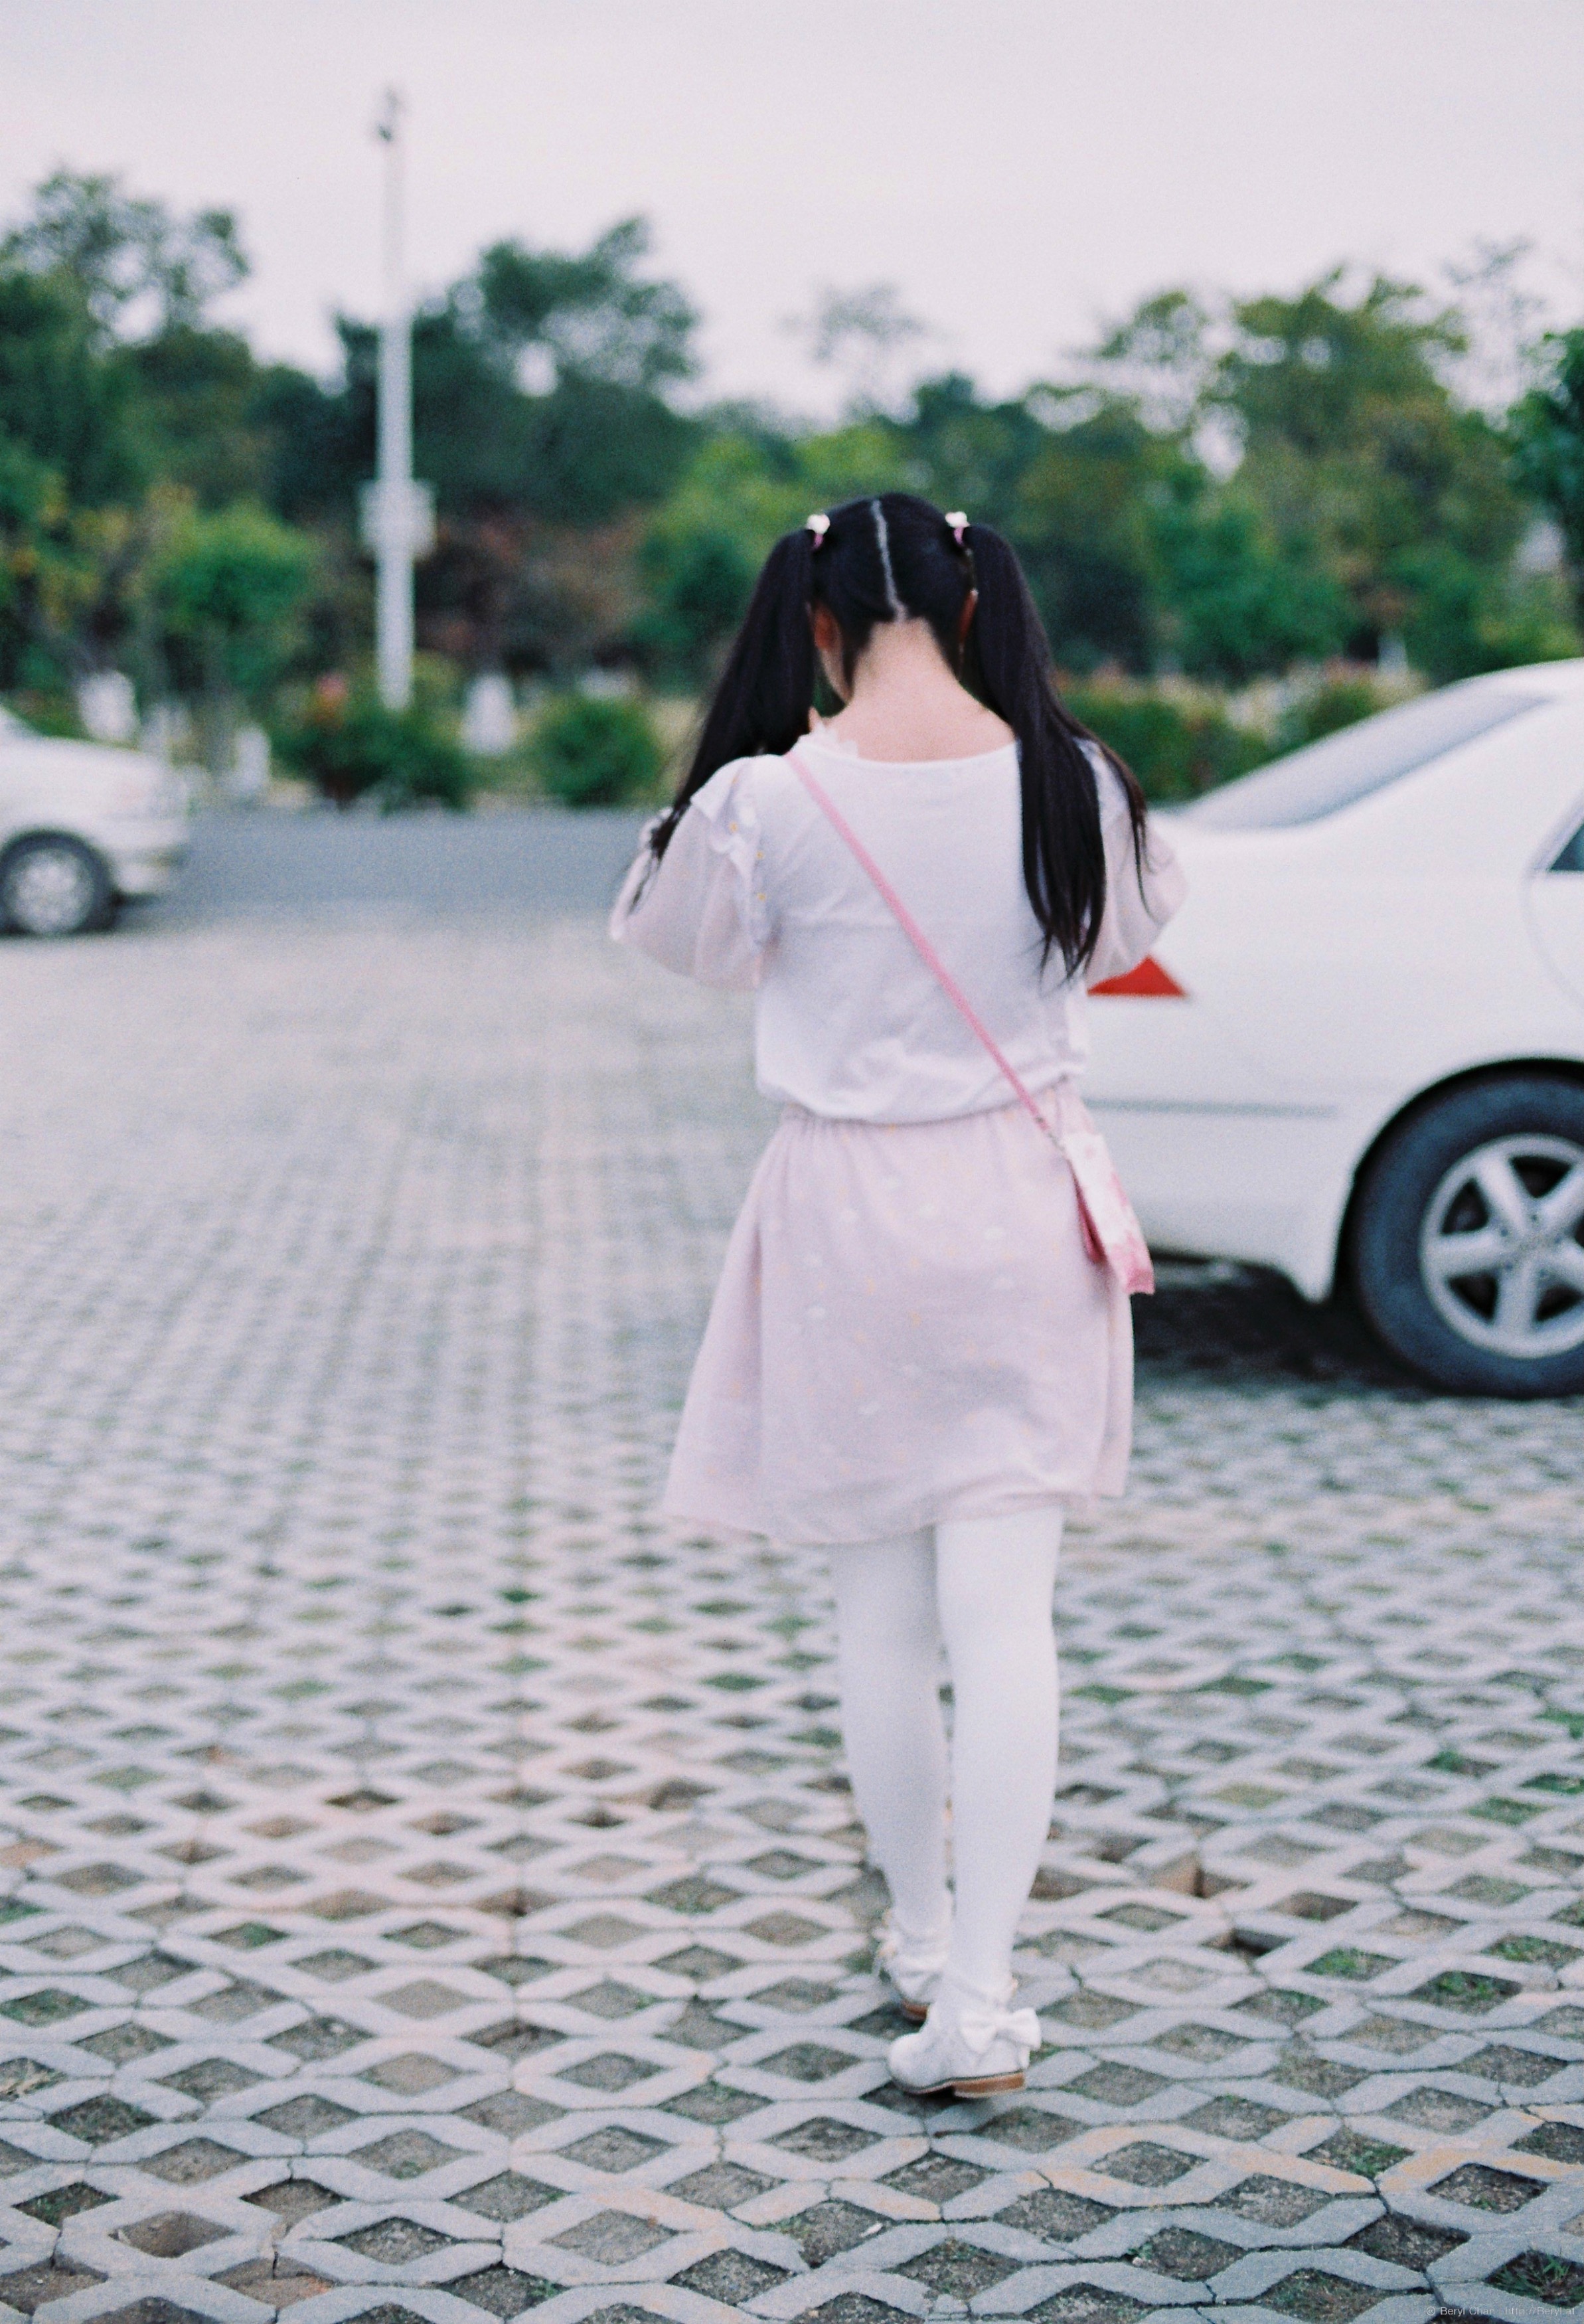
girl, woman, white, leg, portrait, model, spring, fashion, clothing, lady, shoes, dress, hands, back, legs, whitesocks, arms, footwear, photograph, beauty, faceless, school, skirt, costume, longhair, socks, tights, pantyhose, teenage, longsocks, schoolgirl, twintails, shortskirt, opaque, photo shoot